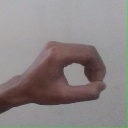
अक्षर: औ